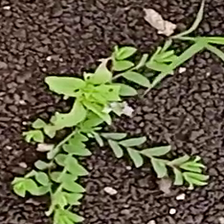
Weed species: Dwarf_cassia_(Chamaecrista pumila)